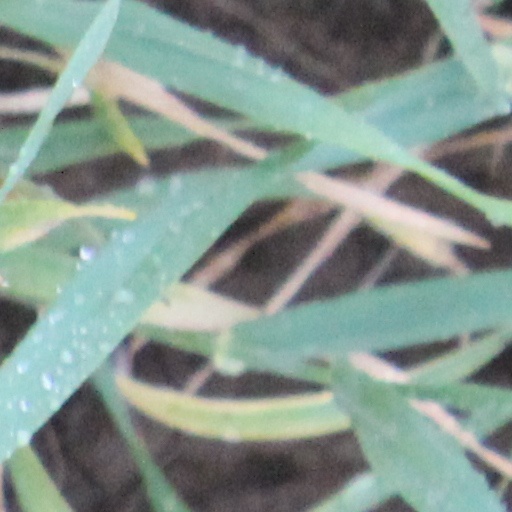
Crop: wheat